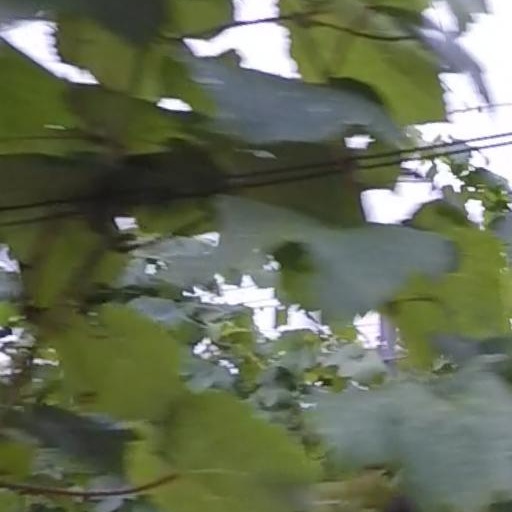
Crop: grape